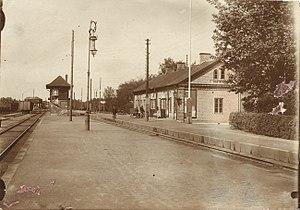
La gare de Hästveda est une gare ferroviaire suédoise de la Södra stambanan, située sur Östra Järnvägsgatan, à Hästveda sur le territoire de la commune de Hässleholm dans le Comté de Scanie.